Laviai Nielsen

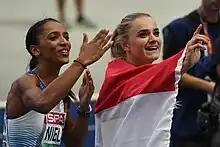
Nielsen (left) with Dutchwoman Lisanne de Witte at the 2018 European Athletics Championships in Berlin

Nielsen's breakthrough year came in 2015, when she won gold in the 400 metres at the 2015 European Junior Championships in Sweden. She topped this off by running the final leg for the winning 4 x 400 metres relay team, with her sister Lina running the second leg. Nielsen also lowered her personal best to 52.25s, the British junior's third-fastest performance of all time and the fastest time since 33 years. She finished the season ranked number 2 in the UK. This success earned Nielsen a place on the Jaguar Land Rover Academy of Sport programme, which offers financial support and mentoring.